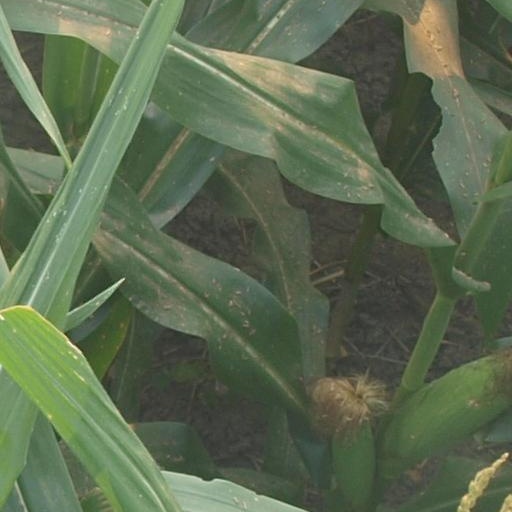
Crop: maize; corn